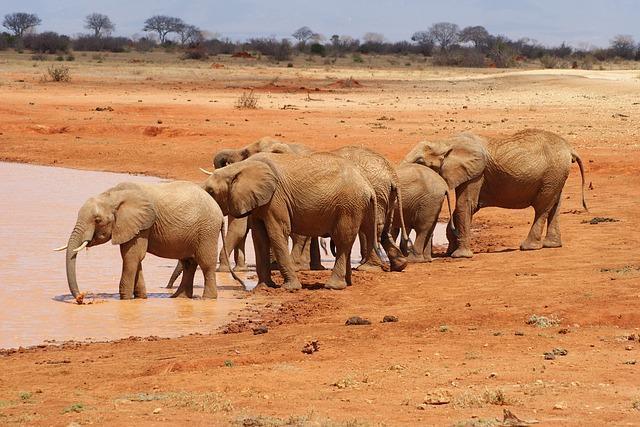
elephant